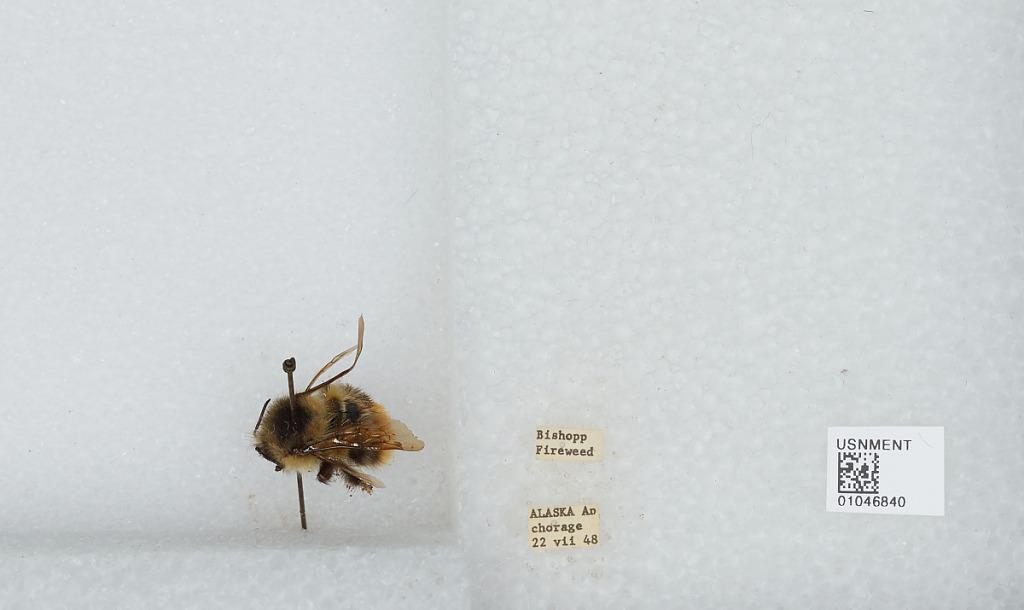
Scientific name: Bombus sp.
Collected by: Bishopp
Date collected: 1948-7-22
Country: United States
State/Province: Alaska
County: Anchorage
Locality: Anchorage
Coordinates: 61.22, -149.9